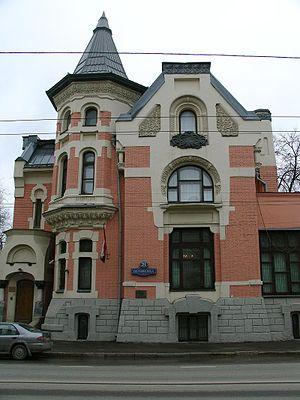
Lev Nikolaïevitch Kekouchev est un architecte et professeur russe, né le 7 février 1862 à Vilnius ou, selon certaines sources, à Saratov ; décédé à une date inconnue située entre 1913 et 1919. Il est le premier architecte de style Art nouveau et un des plus réputés de Russie dans ce style. Ses réalisations sont une variante de l'Art nouveau apparu en France et en Belgique. Son style, le niveau de ses réalisations, aussi bien à l'extérieur que pour les intérieurs, en font un représentant des plus éminents de l'Art nouveau en Russie.